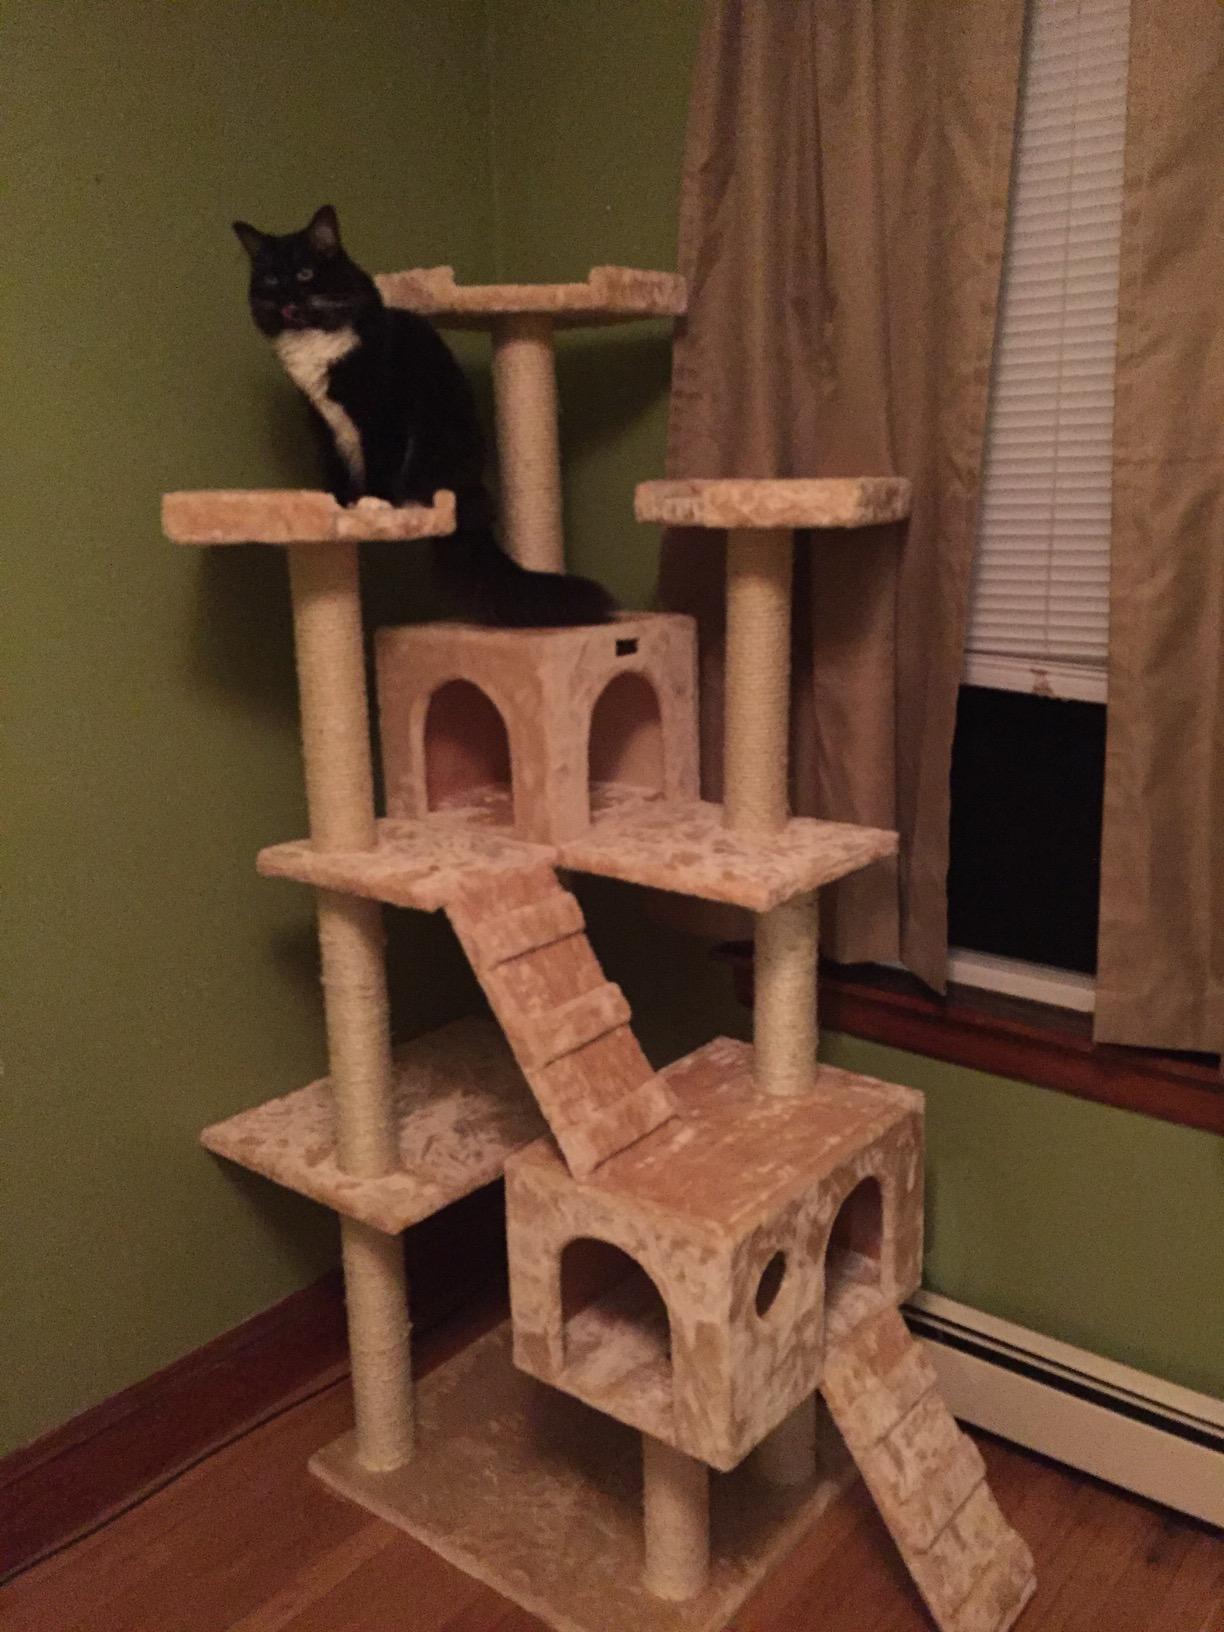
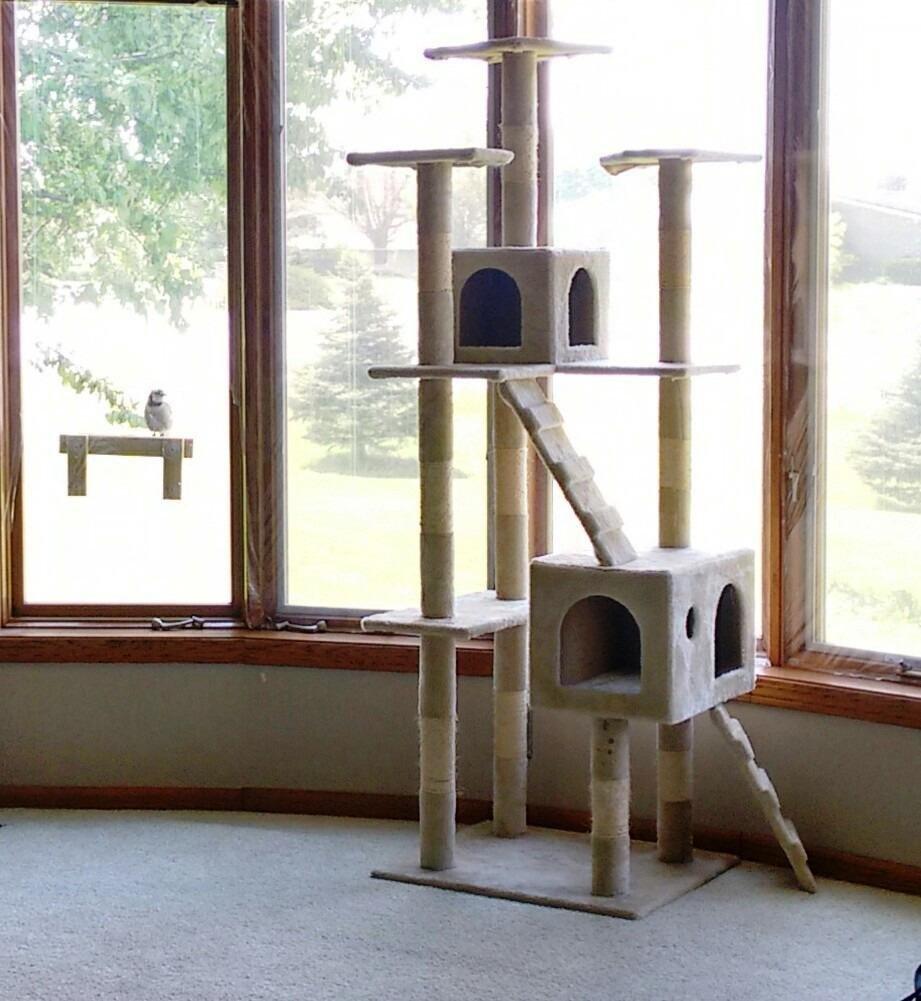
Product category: items_cat tree
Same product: no